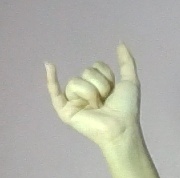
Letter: ya